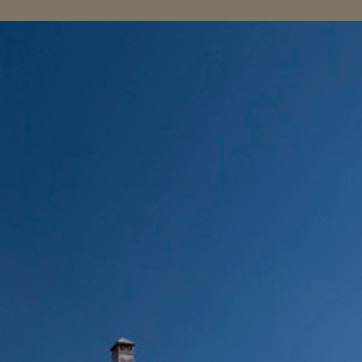
Material: sky